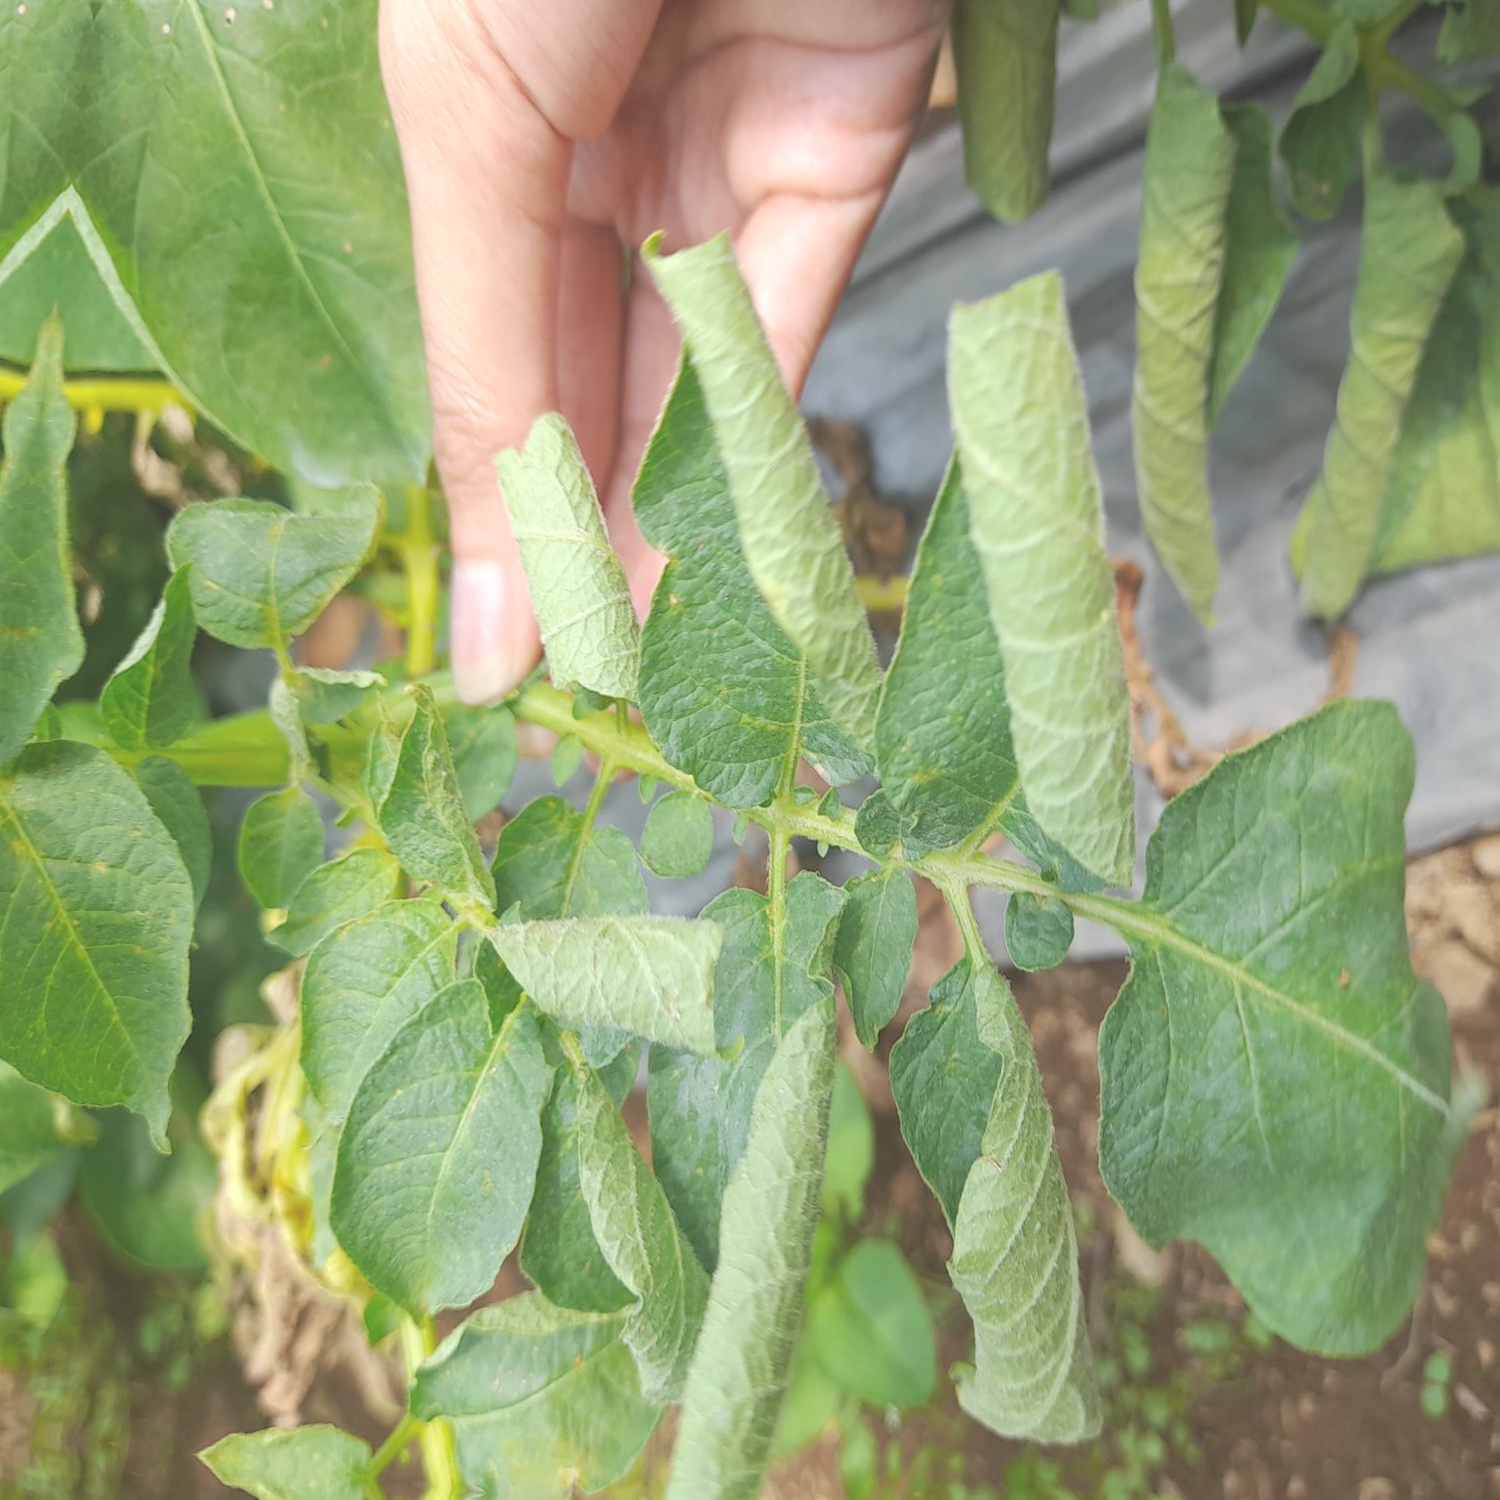
Etiqueta: Pudricion_Parda